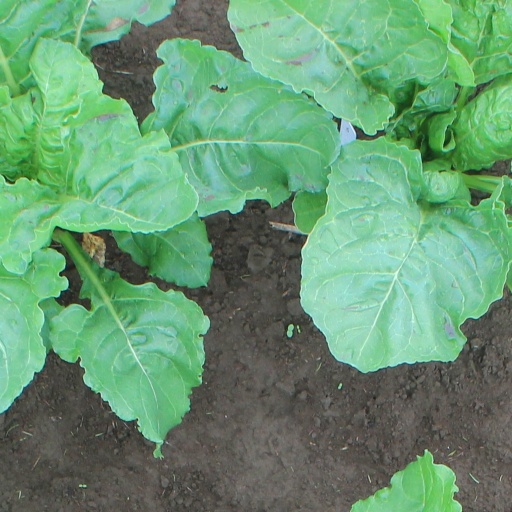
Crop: sugar beet